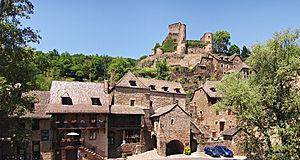
Belcastel est une commune française, située dans le département de l'Aveyron en région Occitanie. Elle faisait partie autrefois de l'ancienne province du Rouergue. Un des Plus Beaux Villages de France.